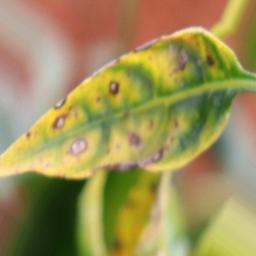
Label: nutritional